Joe Esposito (author)

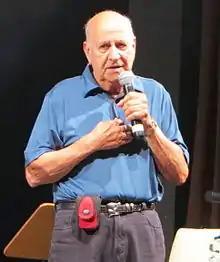
Joe Esposito 2013 on stage at 12th European Elvis Festival in Bad Nauheim

Joseph Carmine Esposito (January 22, 1938 – November 23, 2016) was one of Elvis Presley's military service friends and worked for Elvis after his army years. After Elvis's death, Esposito continued to collaborate with Jerry Weintraub, who produced Elvis's tours in the 1970s. He also became an author and publisher of several Elvis books.